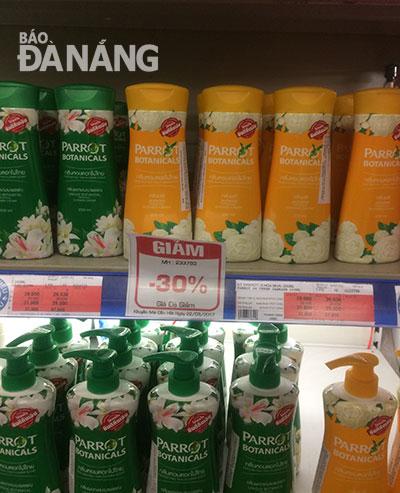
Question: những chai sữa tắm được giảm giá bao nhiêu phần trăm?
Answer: giảm 30%